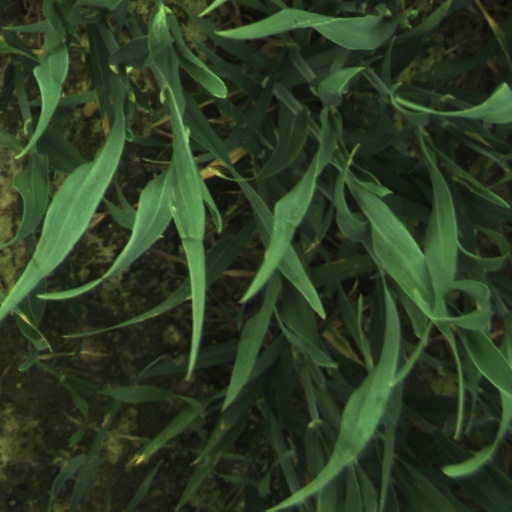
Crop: wheat